UV curing

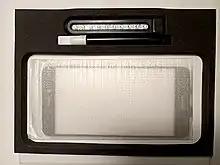
UV curing Kit for Huawei screen repair

UV curing (ultraviolet curing) is the process by which ultraviolet light initiates a photochemical reaction that generates a crosslinked network of polymers through radical polymerization or cationic polymerization. UV curing is adaptable to printing, coating, decorating, stereolithography, and in the assembly of a variety of products and materials. UV curing is a low-temperature, high speed, and solventless process as curing occurs via polymerization. Originally introduced in the 1960s, this technology has streamlined and increased automation in many industries in the manufacturing sector.